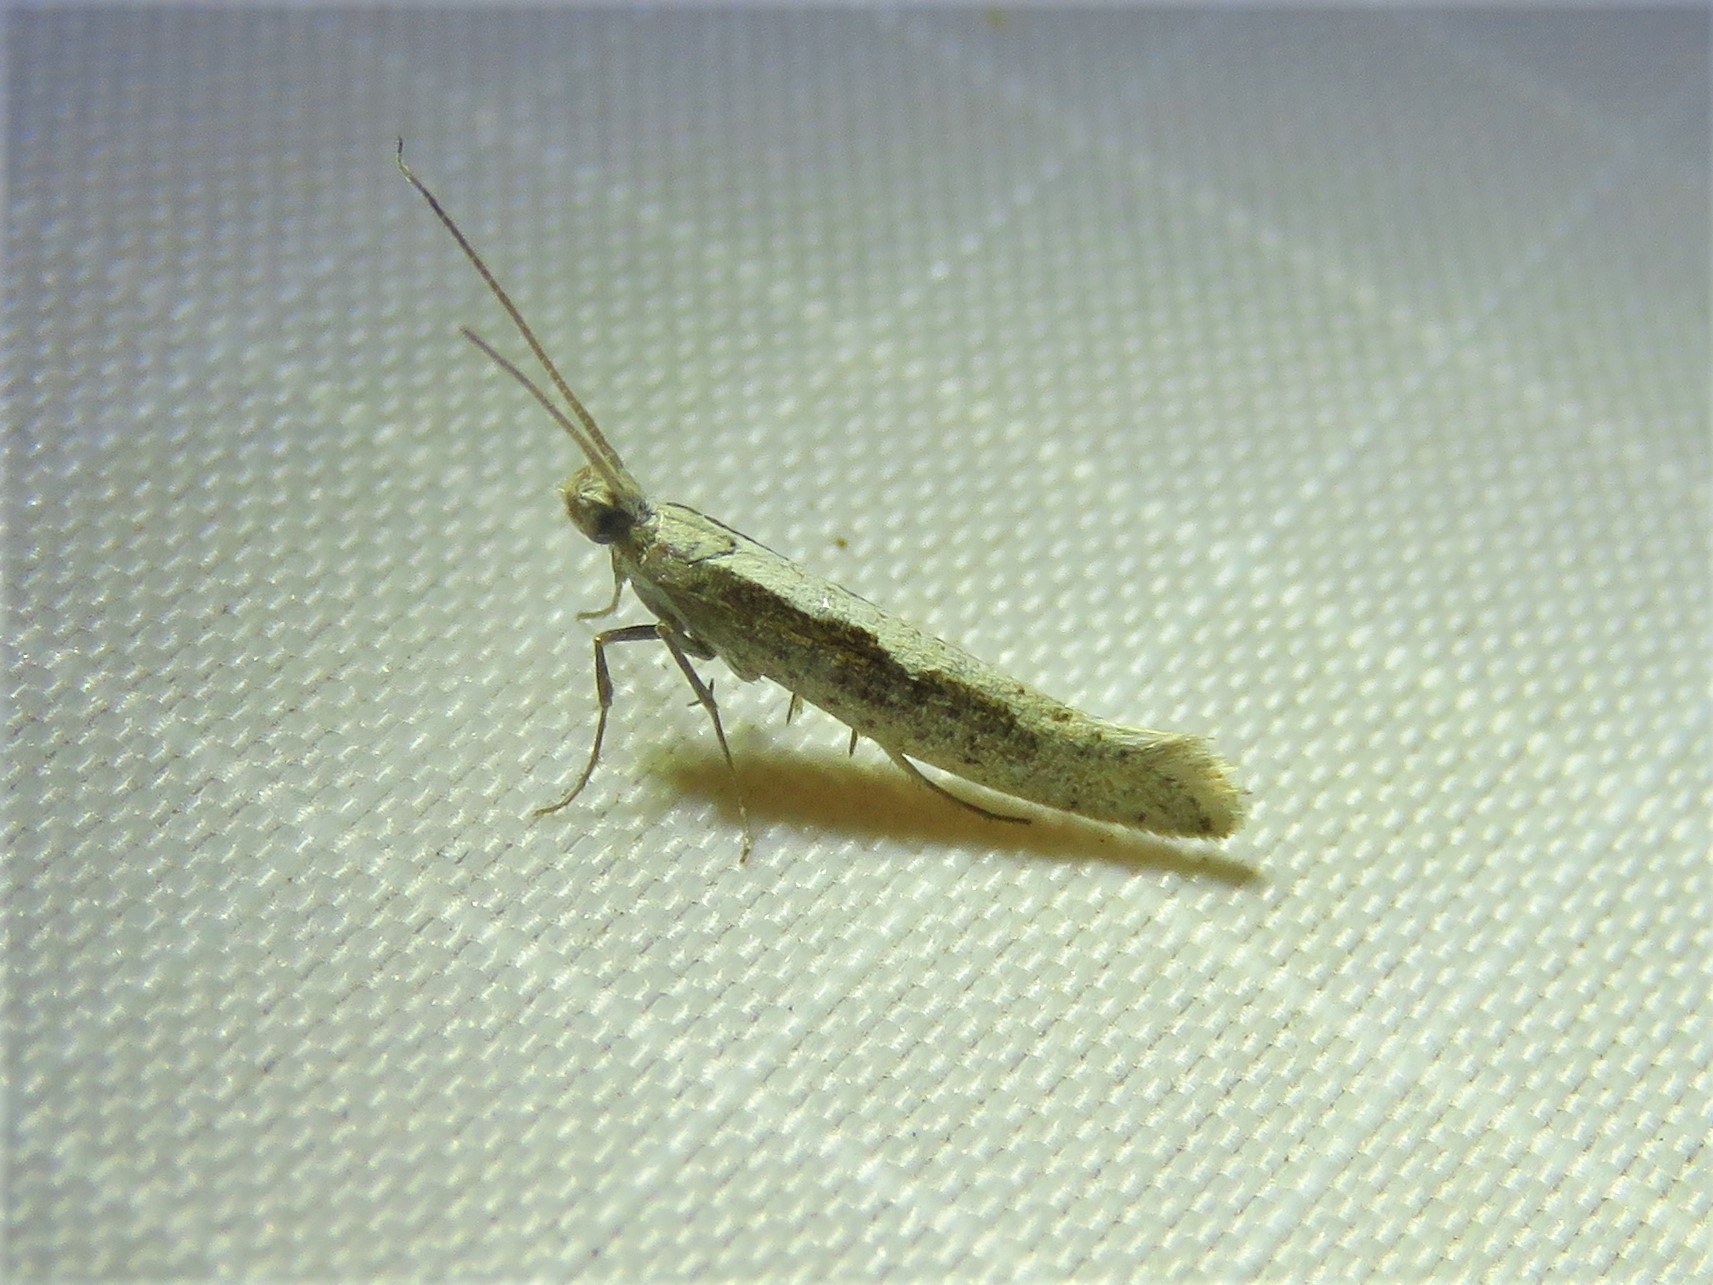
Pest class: diamondback_moth